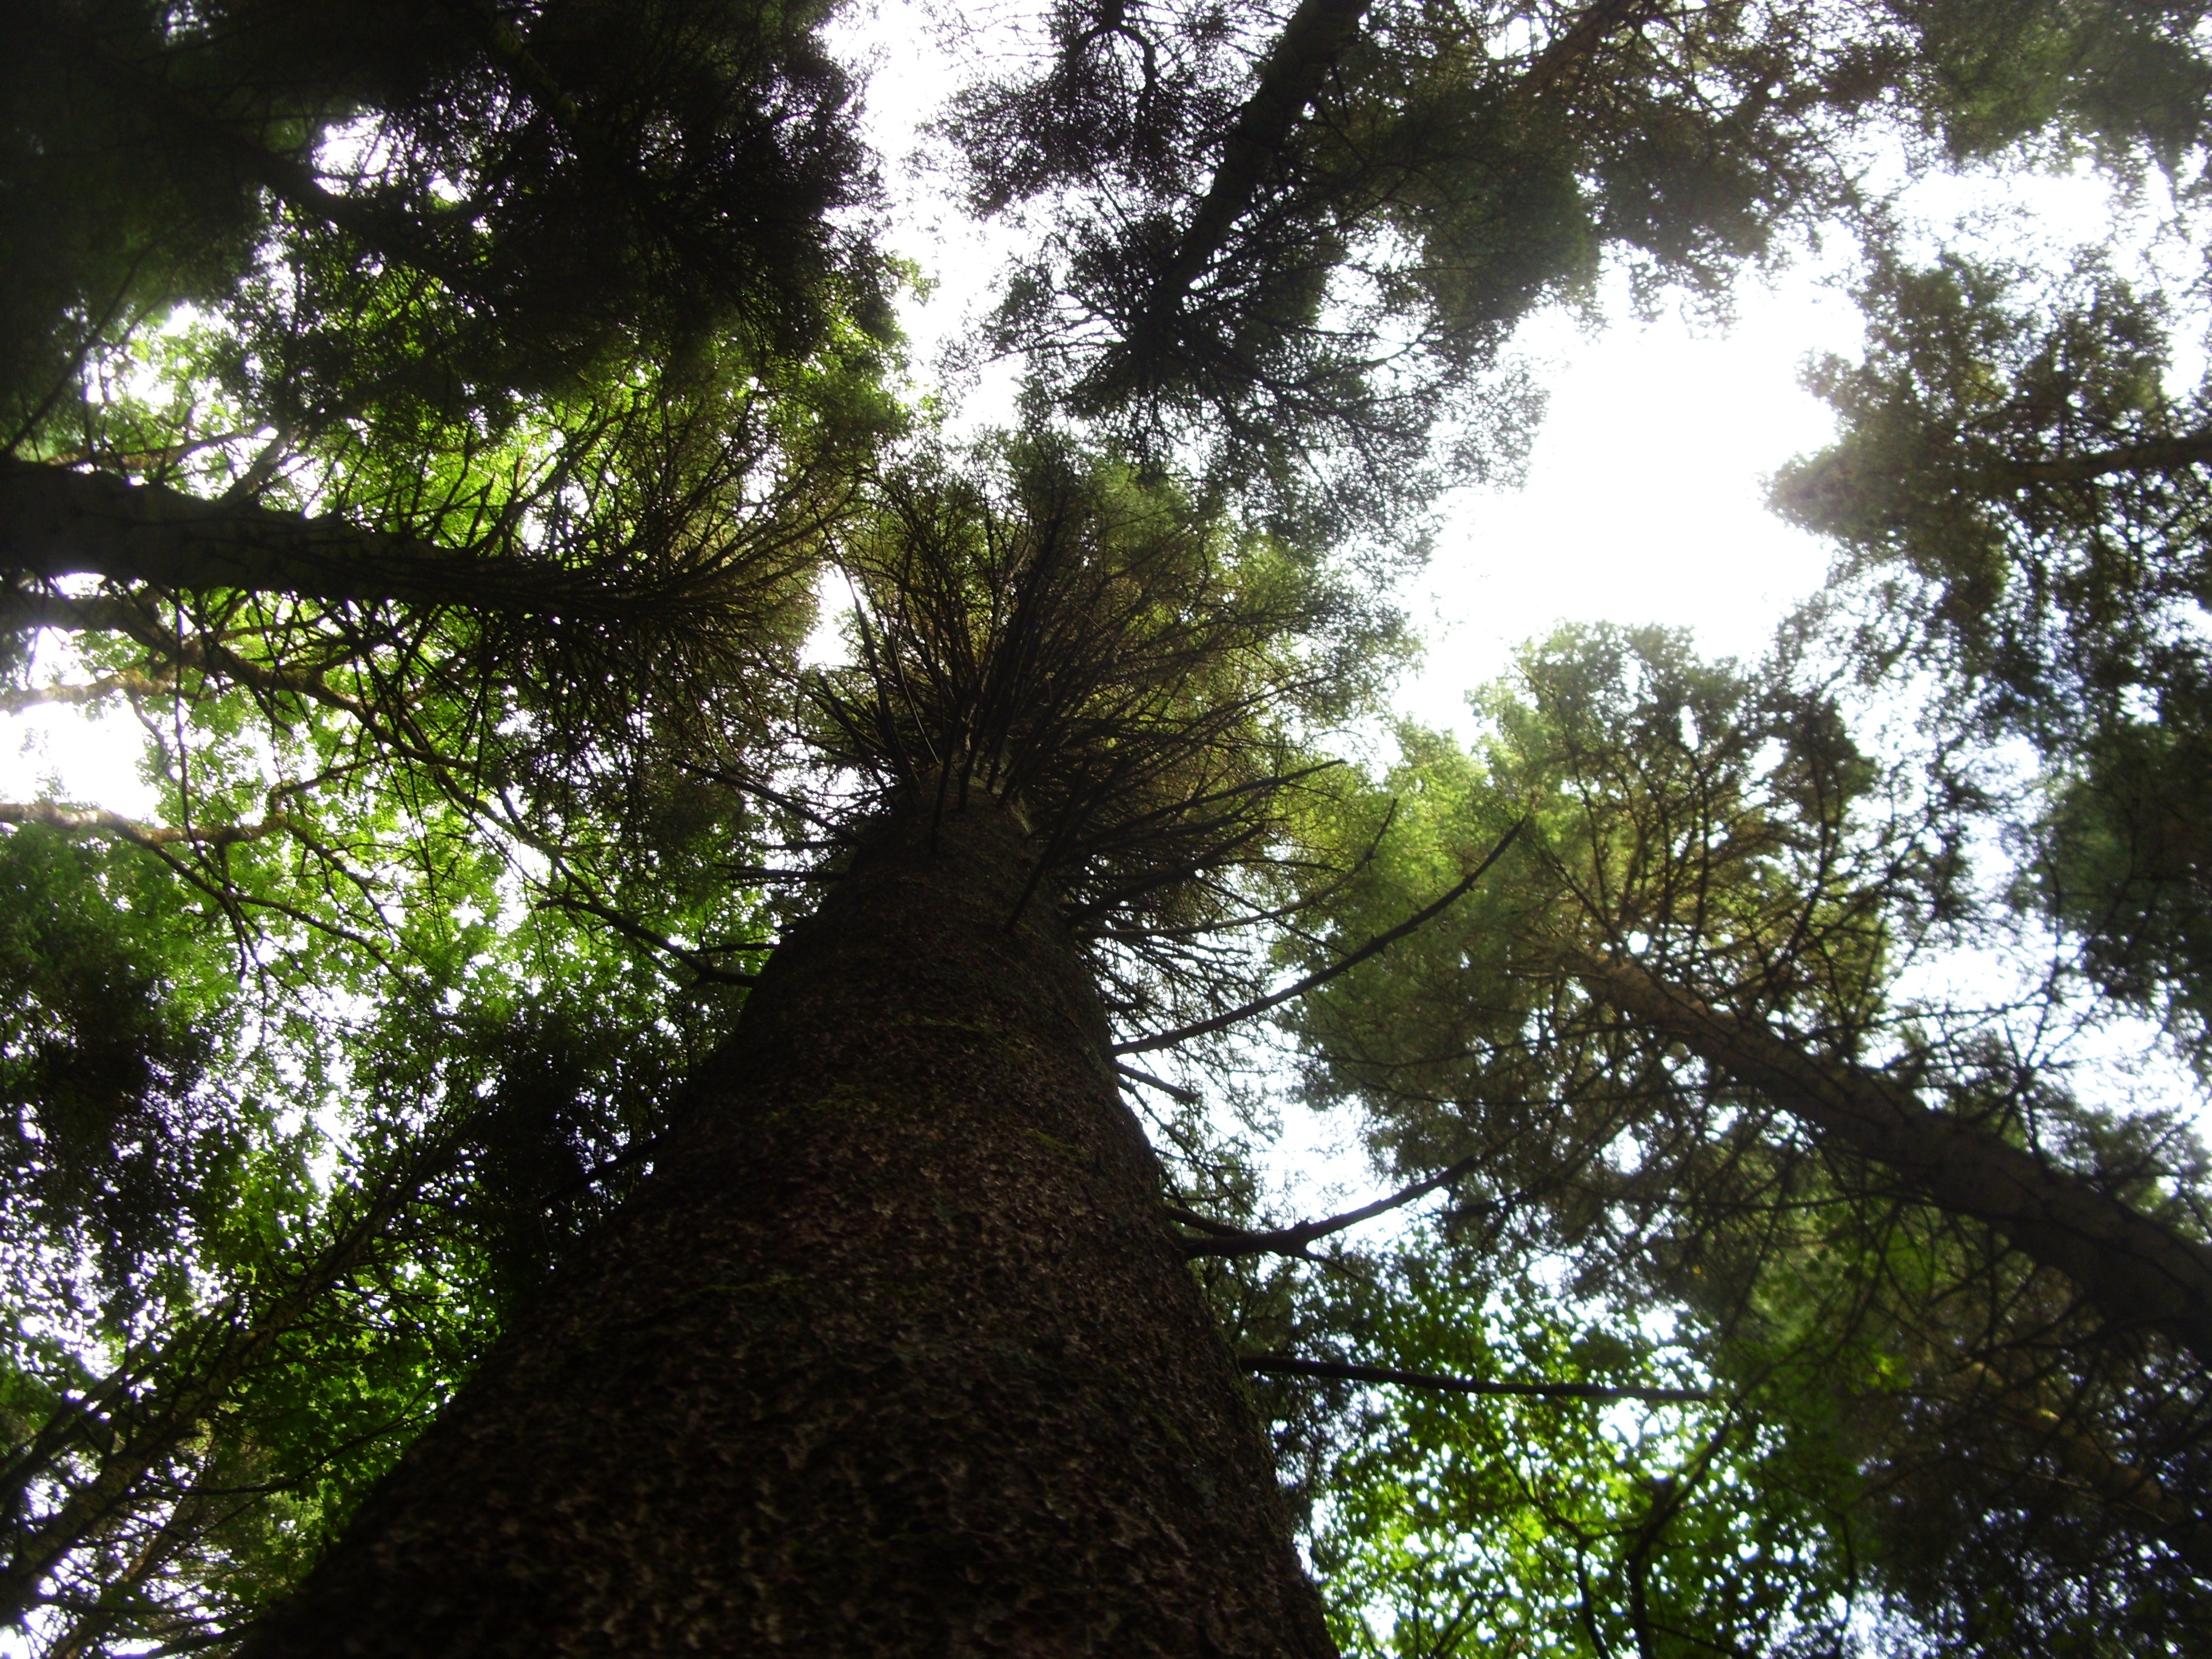
tree, forest, branch, plant, sunlight, leaf, flower, trunk, jungle, botany, flora, rainforest, deciduous, woodland, habitat, old growth forest, natural environment, woody plant